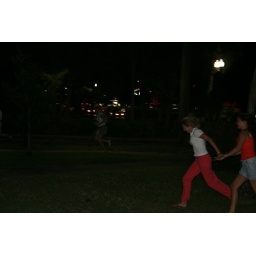
After Adam and Kevin got out, everyone from a Frat house across the street started to run over to it